History of rugby union matches between Ireland and the United States

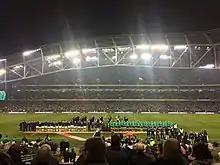
Ireland and the United States line up for the anthems prior to a test match at the Aviva Stadium in November 2018.

Ireland and United States first played each other at rugby union in 1994 with Ireland emerging victorious, 26–15 at their home ground, Lansdowne Road, in Dublin. They have played each other eleven times, five times in the United States, five times in Ireland and once at a neutral venue in New Zealand during the 2011 Rugby World Cup. Ireland and the US also played each other in the 1999 Rugby World Cup, but the fixture was played at Ireland's home ground. Ireland's 83–3 victory against the US in June 2000 was their highest score and largest winning margin against any international opponent until July 2025 when Ireland beat Portugal 7–106. Ireland have won all eleven matches played between the teams. In March 1990 an under-25 Ireland side beat at full USA side 12–10 at Thomond Park. Four days prior to competing in their first international test match, a full USA side beat an Ireland Development side 20–13 at The Sportsground on 1 November 1994.